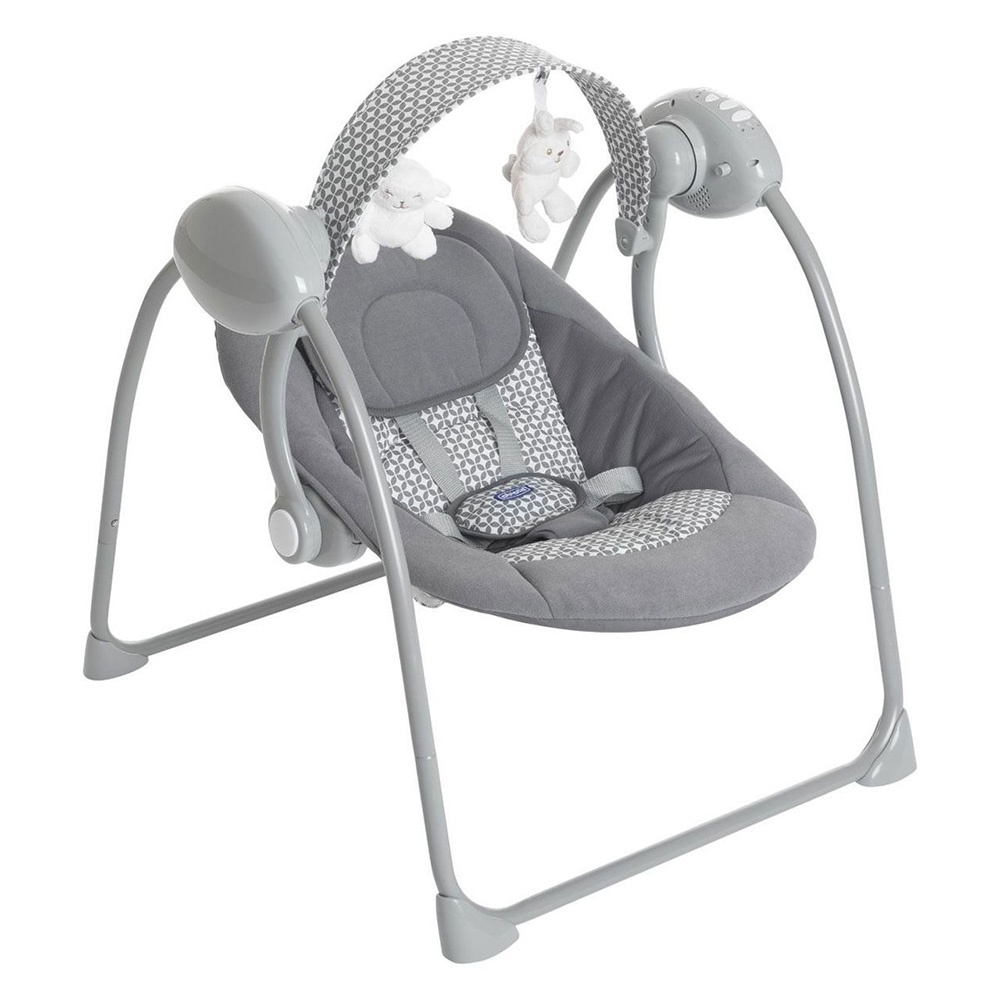
Chicco Relax&Play Swing
Chicco Relax&Play Swing The new swing Relax&Play has an automatic swing motion. It relaxes your baby smoothly and safely, thanks to the 3 points-belt. Automatic Swing Mode - 5 different speeds to choose from Entertaining - Toy bar with 2 removable plush toys and 12 melodies Adjustable seat - Can be used in fixed or rocking mode Compact folding - Stands alone when folded. Easy to store and transport Removable and washable seat pad - the practical seat pad is easy to remove and wash
Brand: Chicco
Category: Baby & Toddler > Baby Toys & Activity Equipment > Baby Jumpers & Swings > Baby Swings